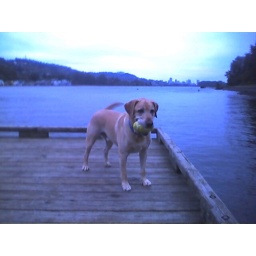
obligatory morning dog shot by the river